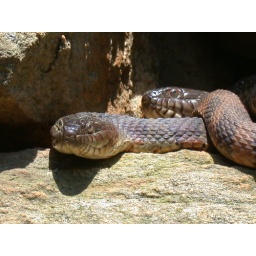
These two female Northern Watersnakes didn't seem to mind being photographed in the rocks below Historic Yates Mill.